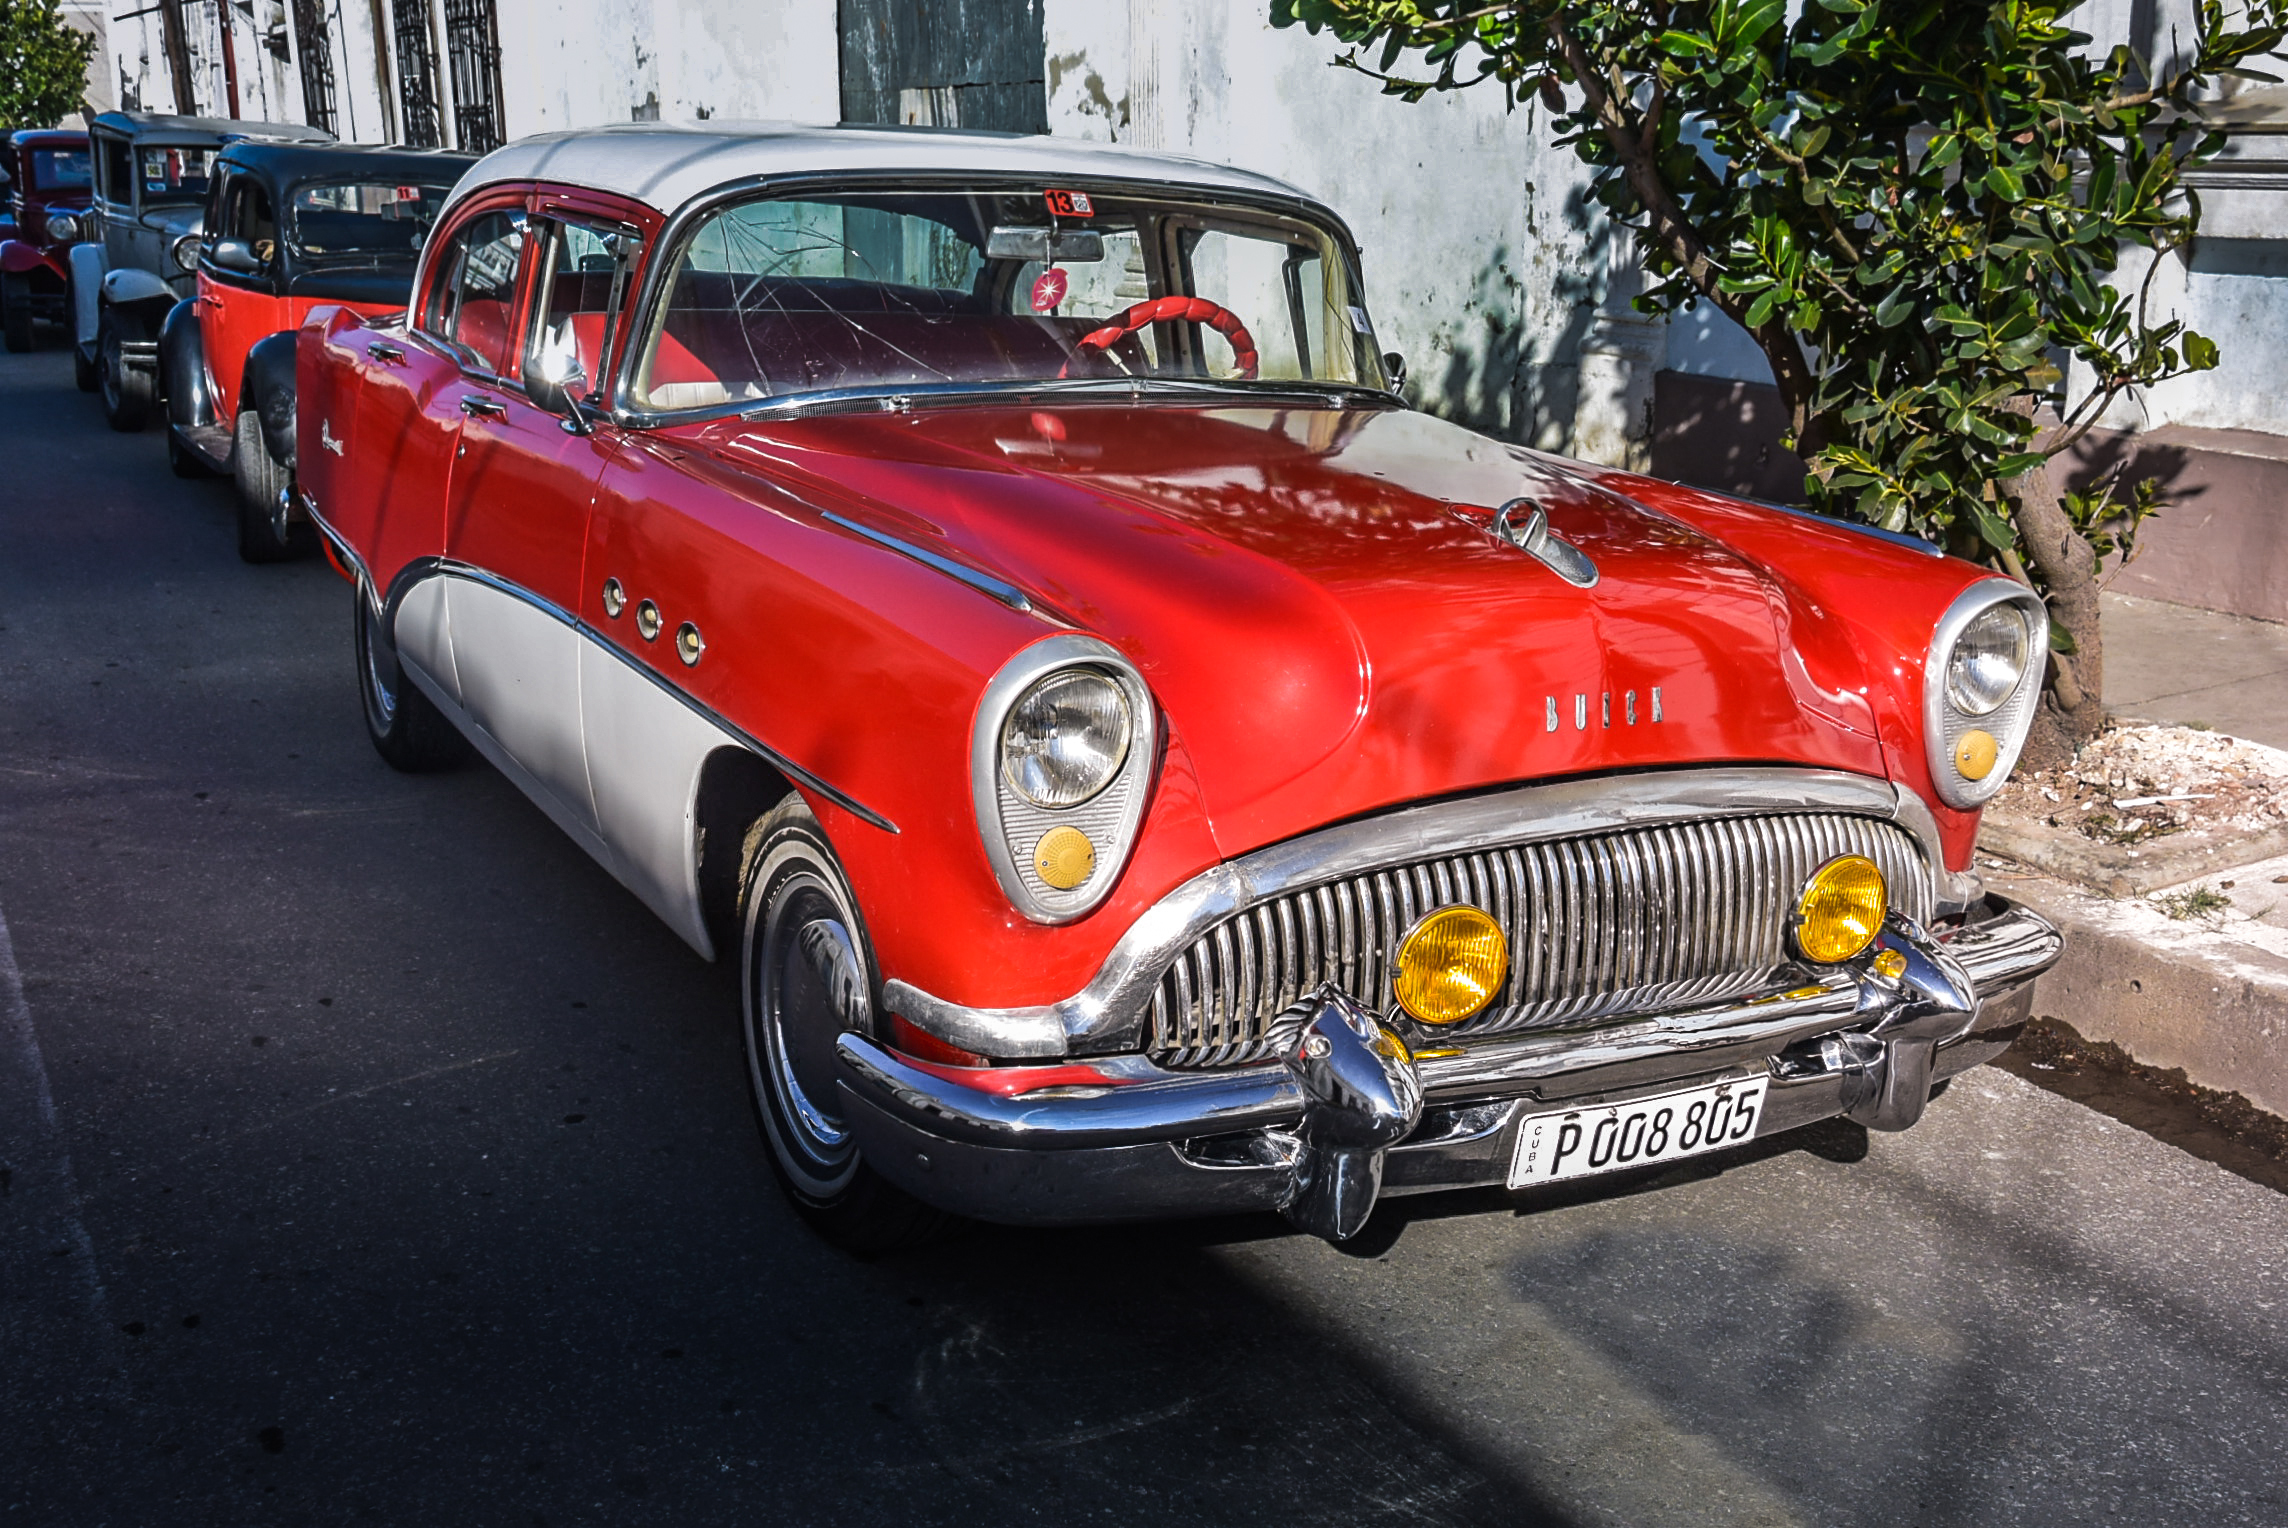
car, vintage, antique, town, old, city, travel, vehicle, motor vehicle, vintage car, cuba, sedan, buick, caribbean, exotic, oldtimers, cienfuegos, antique car, land vehicle, automobile make, automotive exterior, compact car, luxury vehicle, full size car